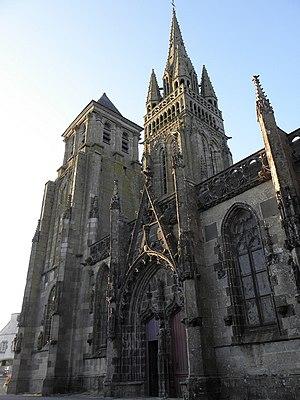
Façade méridionale de la basilique notre-Dame du Folgoët (29). This building is classé au titre des Monuments Historiques. It is indexed in the Base Mérimée, a database of architectural heritage maintained by the French Ministry of Culture,
Le Léon ou pays du Léon, bro Leon en breton, est une ancienne principauté de Basse-Bretagne, patrie des Léonards, Leoniz en breton. Il forme la pointe nord-ouest du Finistère, dont Brest, avec plus de trois-cent-mille habitants, est aujourd'hui l'agglomération principale. Il doit à sa géographie d'avoir conservé un particularisme linguistique et culturel.